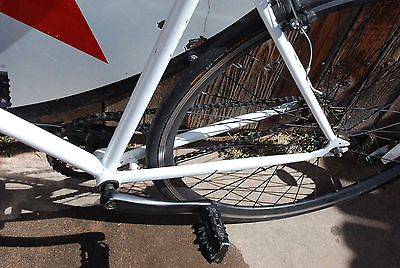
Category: bicycle